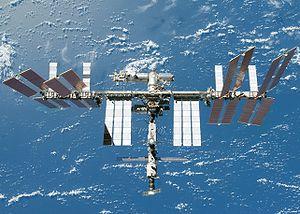
La National Aeronautics and Space Administration, plus connue sous son acronyme NASA, est l'agence gouvernementale responsable de la majeure partie du programme spatial civil des États-Unis. La recherche aéronautique relève également du domaine de la NASA. Depuis sa création le 29 juillet 1958, la NASA joue mondialement un rôle dominant dans le domaine du vol spatial habité, de l'exploration du Système solaire et de la recherche spatiale. Parmi les réalisations les plus marquantes de l'agence figurent les programmes spatiaux habités Apollo, la navette spatiale américaine, la station spatiale internationale, les télescopes spatiaux comme Hubble et Kepler, l'exploration de Mars par les sondes spatiales Viking, MER et Curiosity, ainsi que celle de Jupiter, Saturne et Pluton par les sondes Pioneer, Voyager, Galileo, Cassini-Huygens et New Horizons.